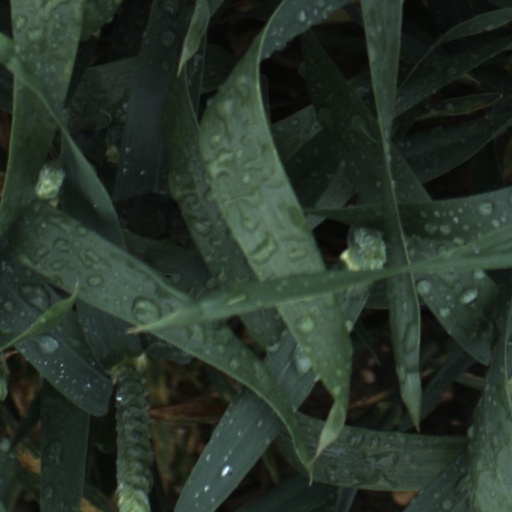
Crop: wheat